2012 Aleppo Governorate clashes

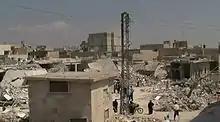
Azaz after bombardment by the Syrian Air Force, 18 August 2012.

On 14 February, five army soldiers, including two officers, were killed in fighting on the outskirts of Aleppo.